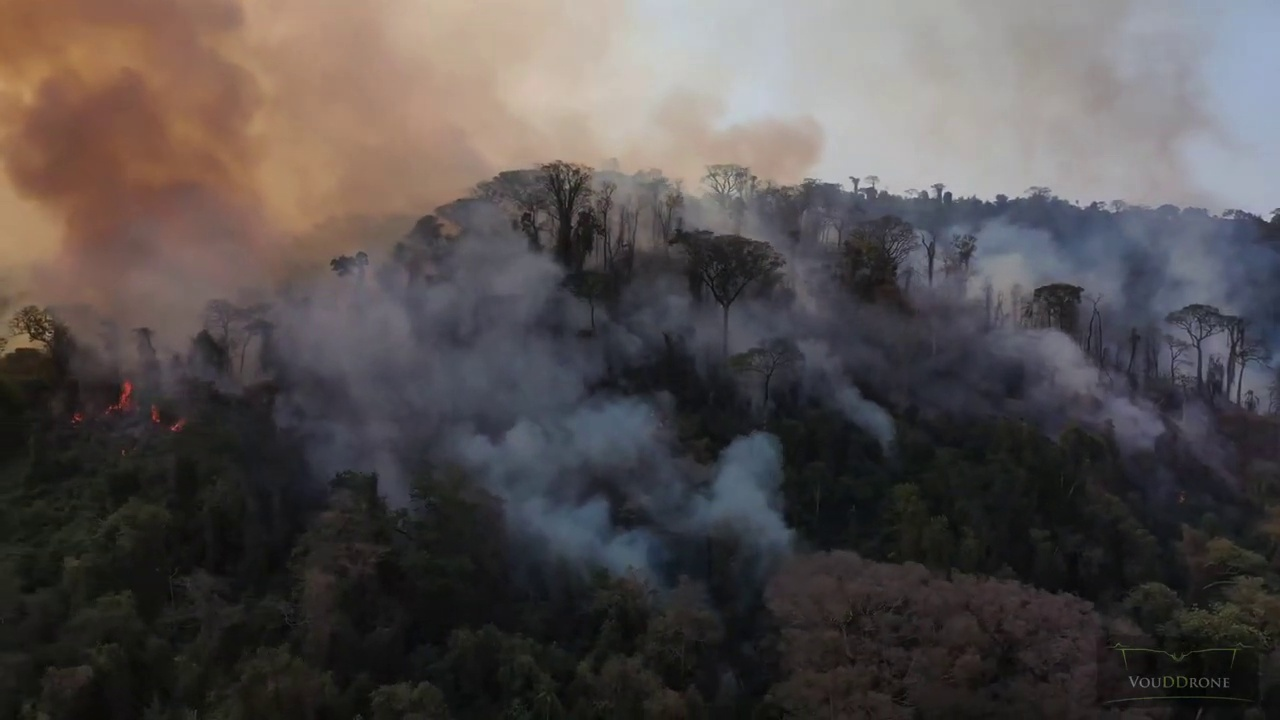
Fire: yes
Smoke: yes